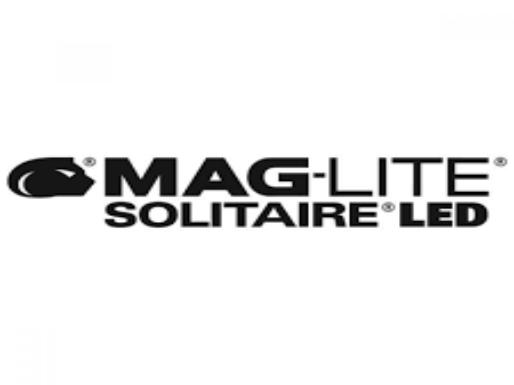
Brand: maglite
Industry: Necessities